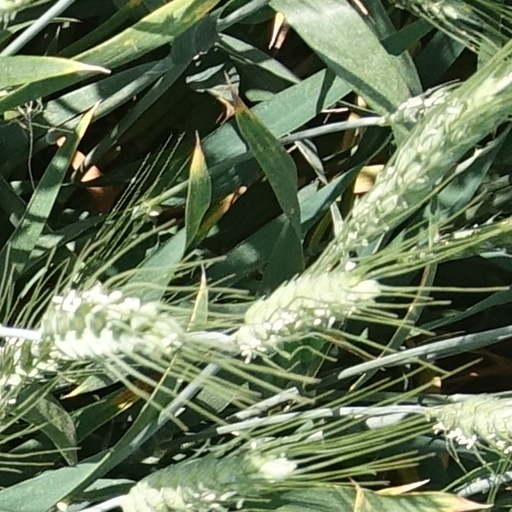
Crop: wheat